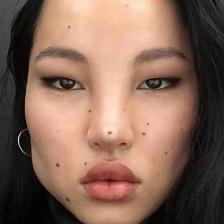
Label: faces